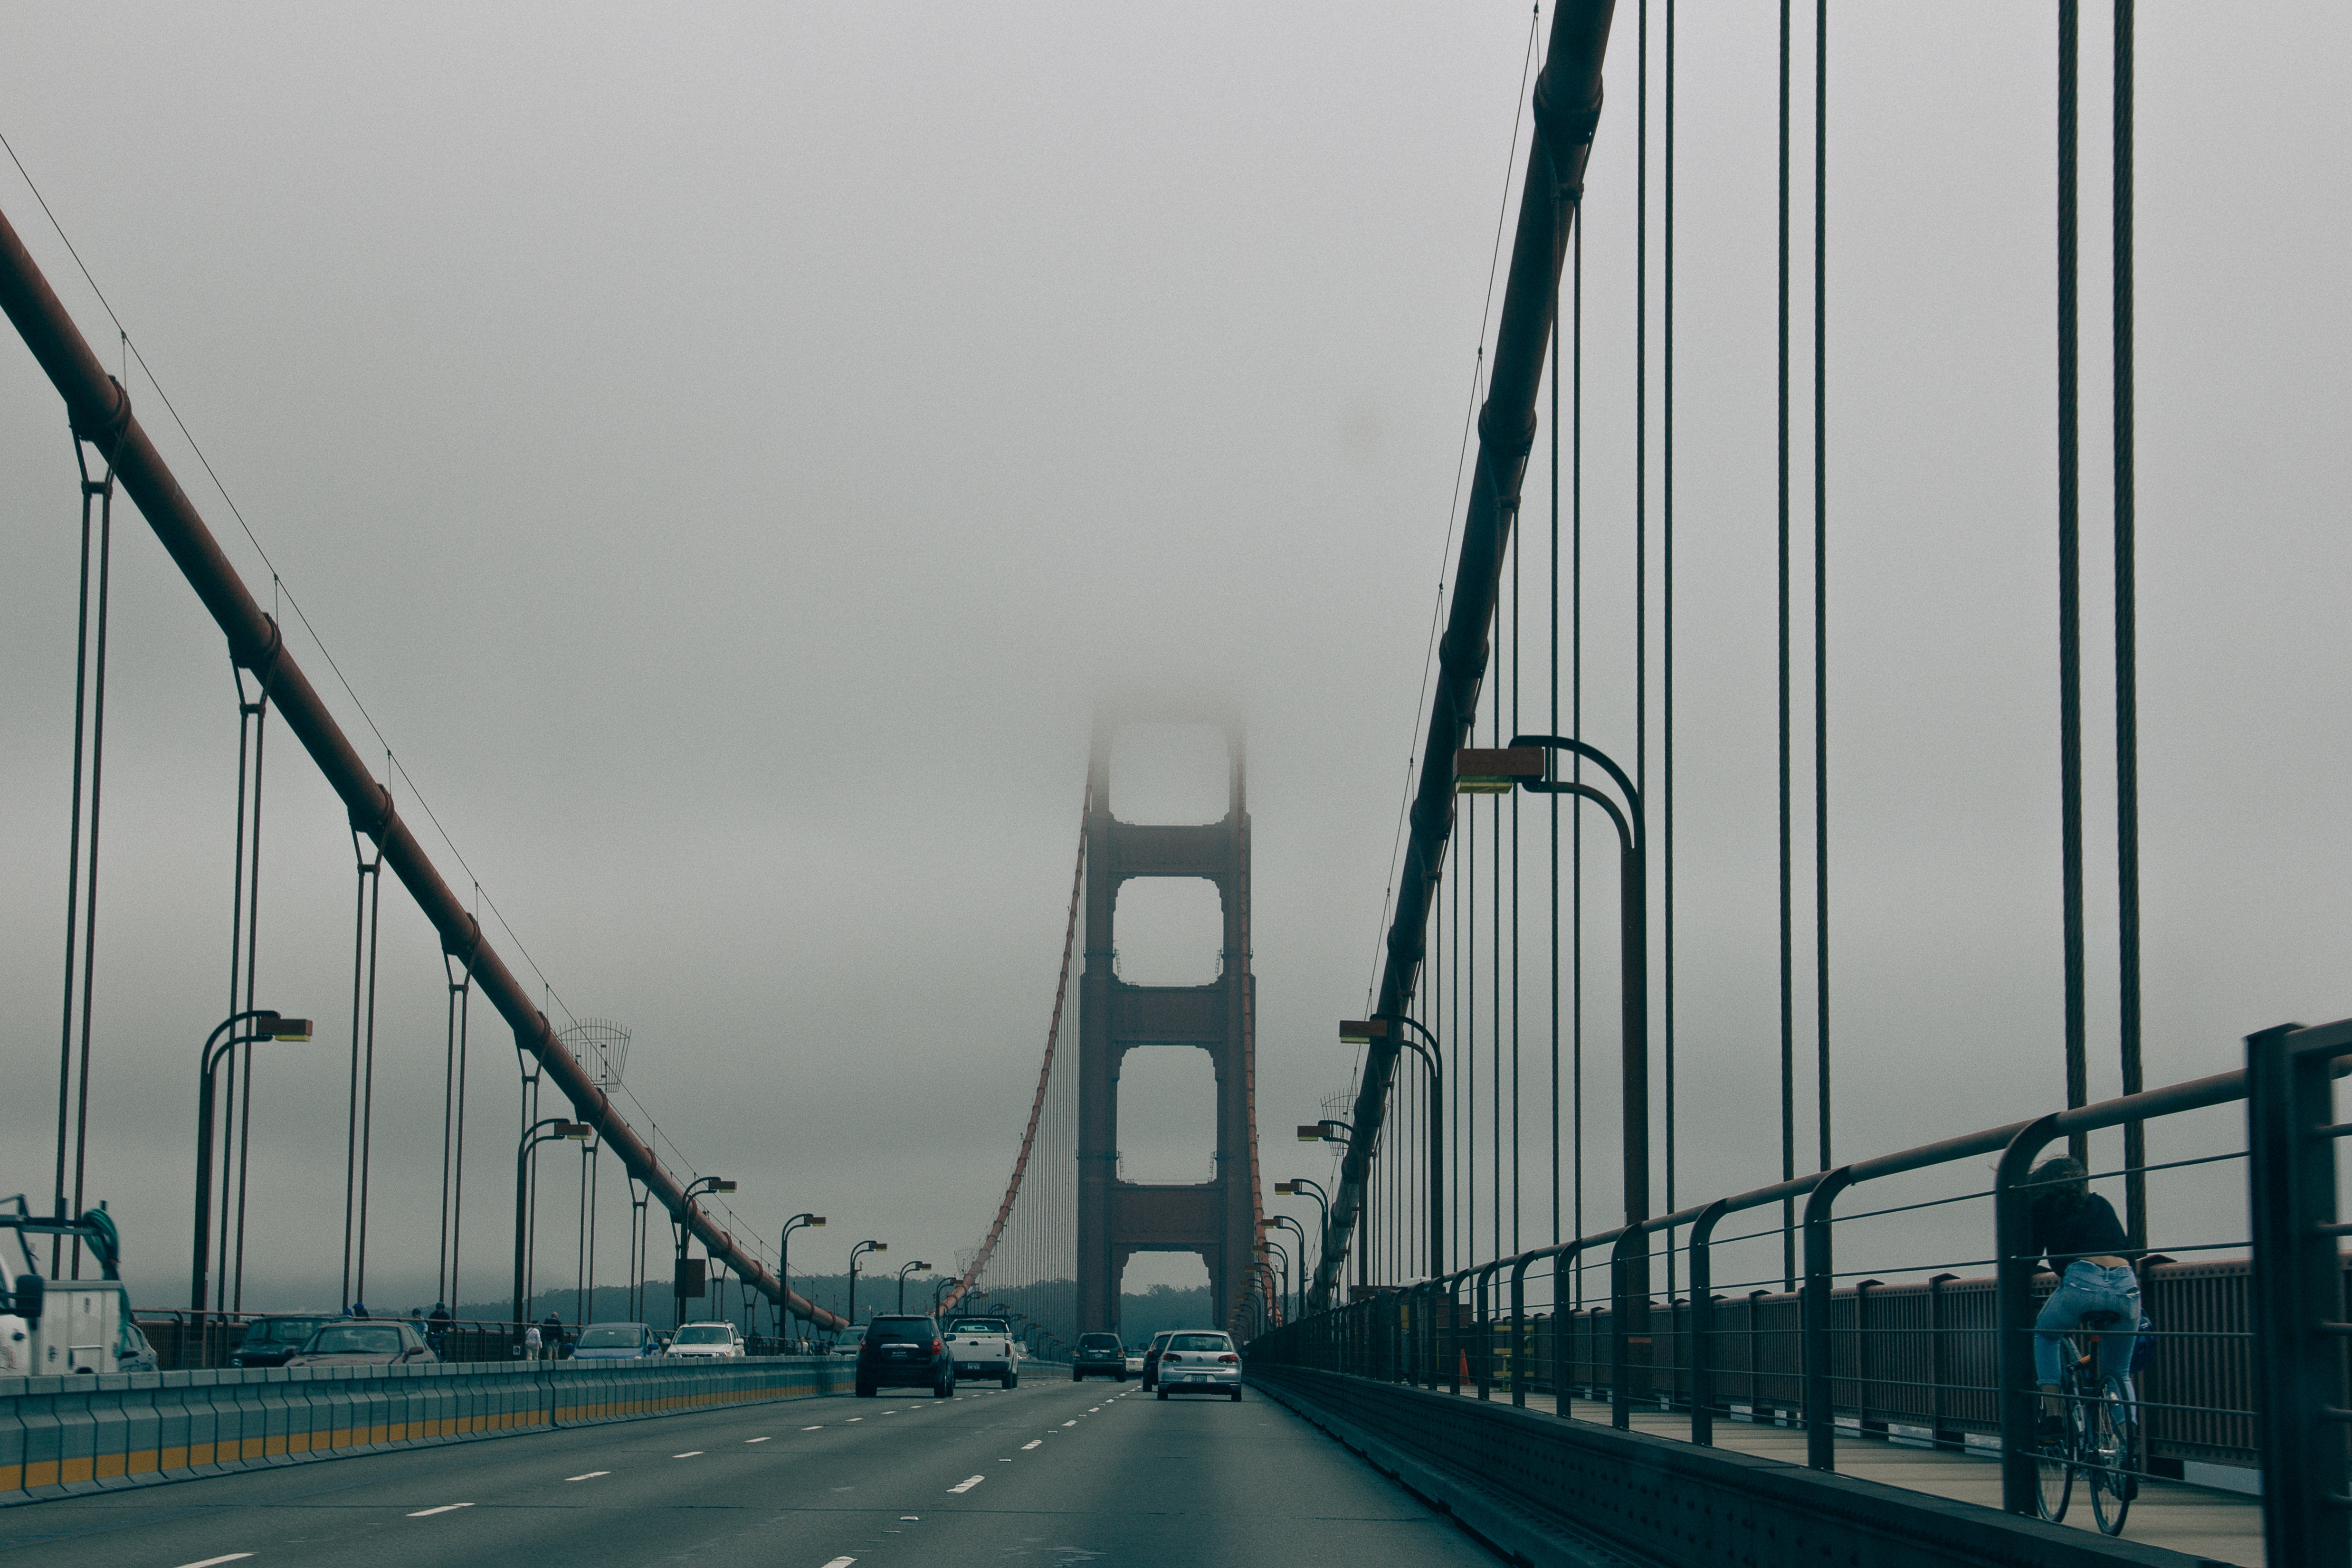
road, bridge, highway, transport, line, mast, cable stayed bridge, nonbuilding structure, controlled access highway